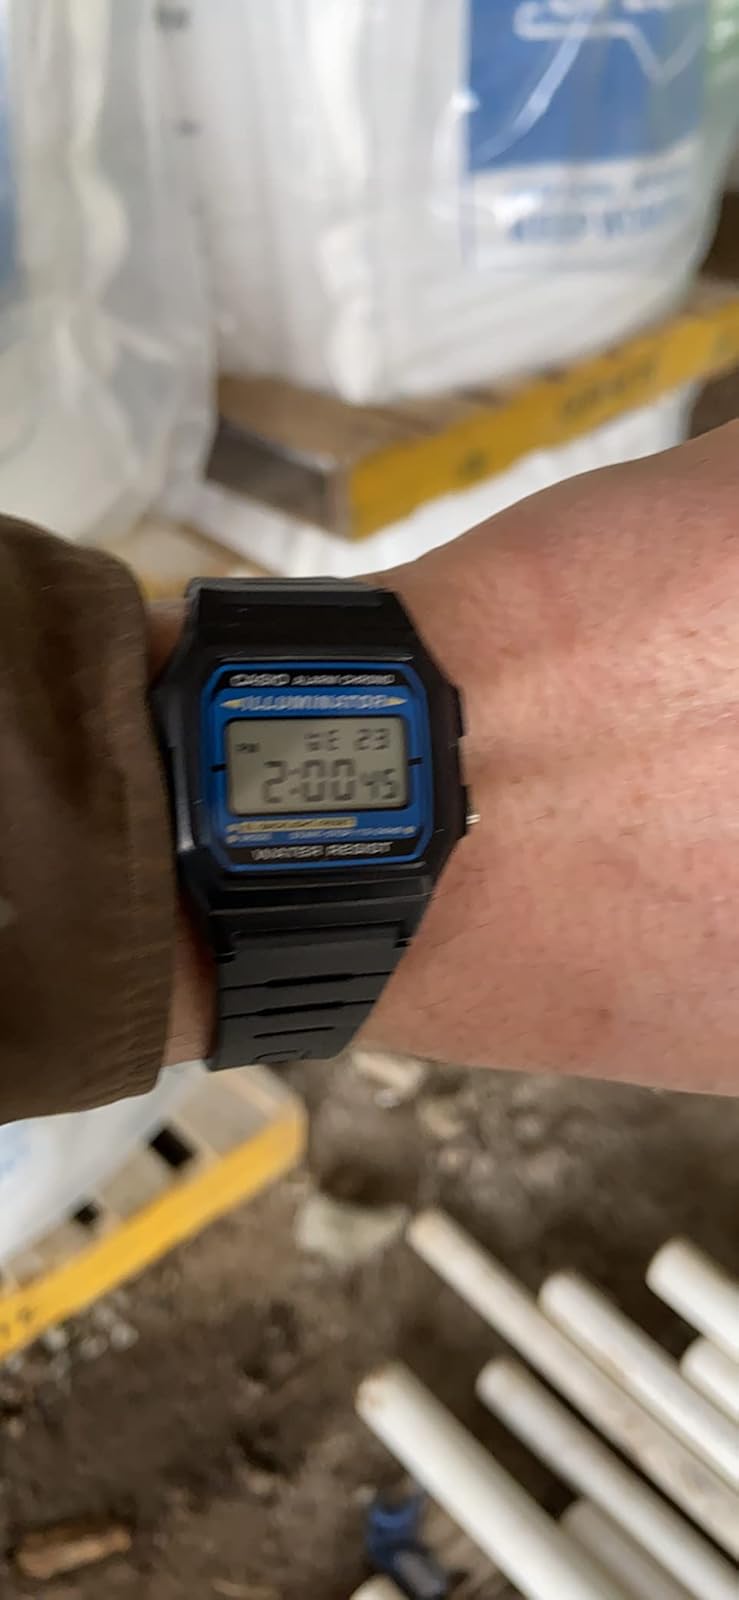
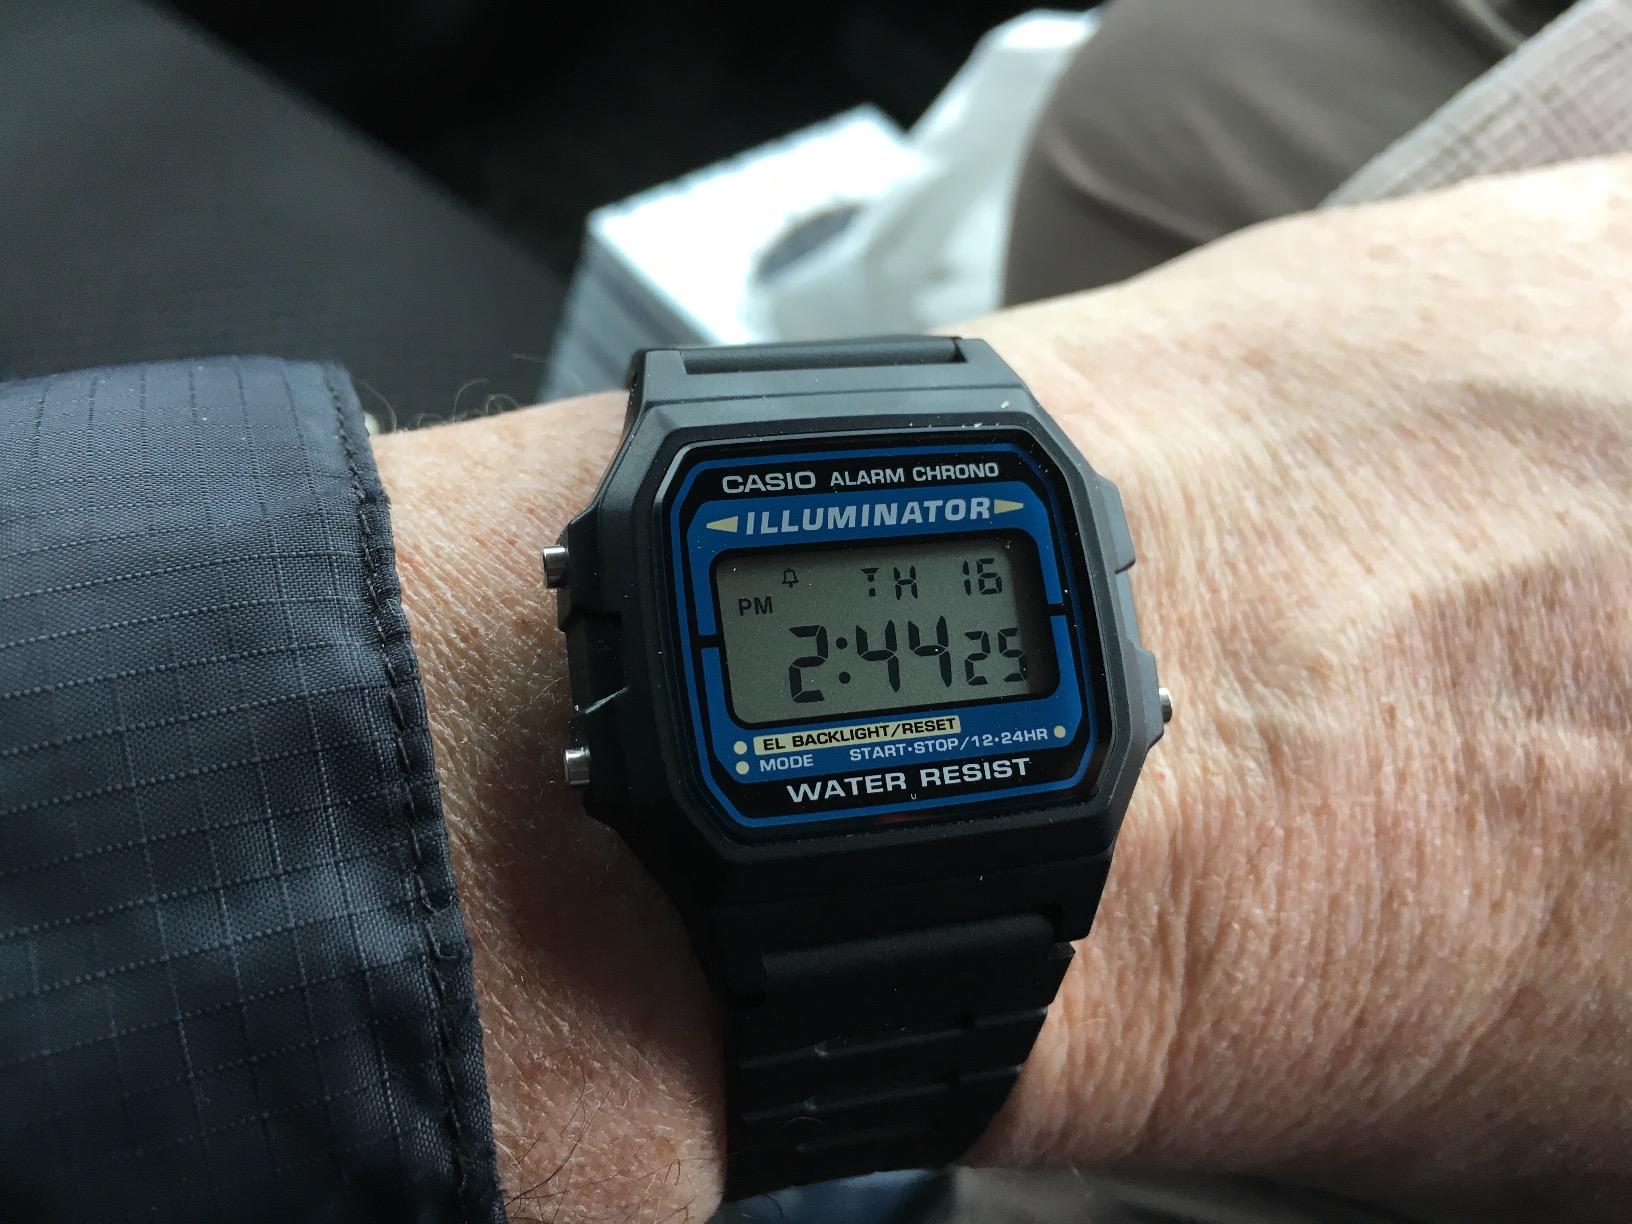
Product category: accessories_watch
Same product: yes